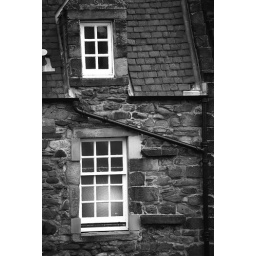
A typical house in the castle district.